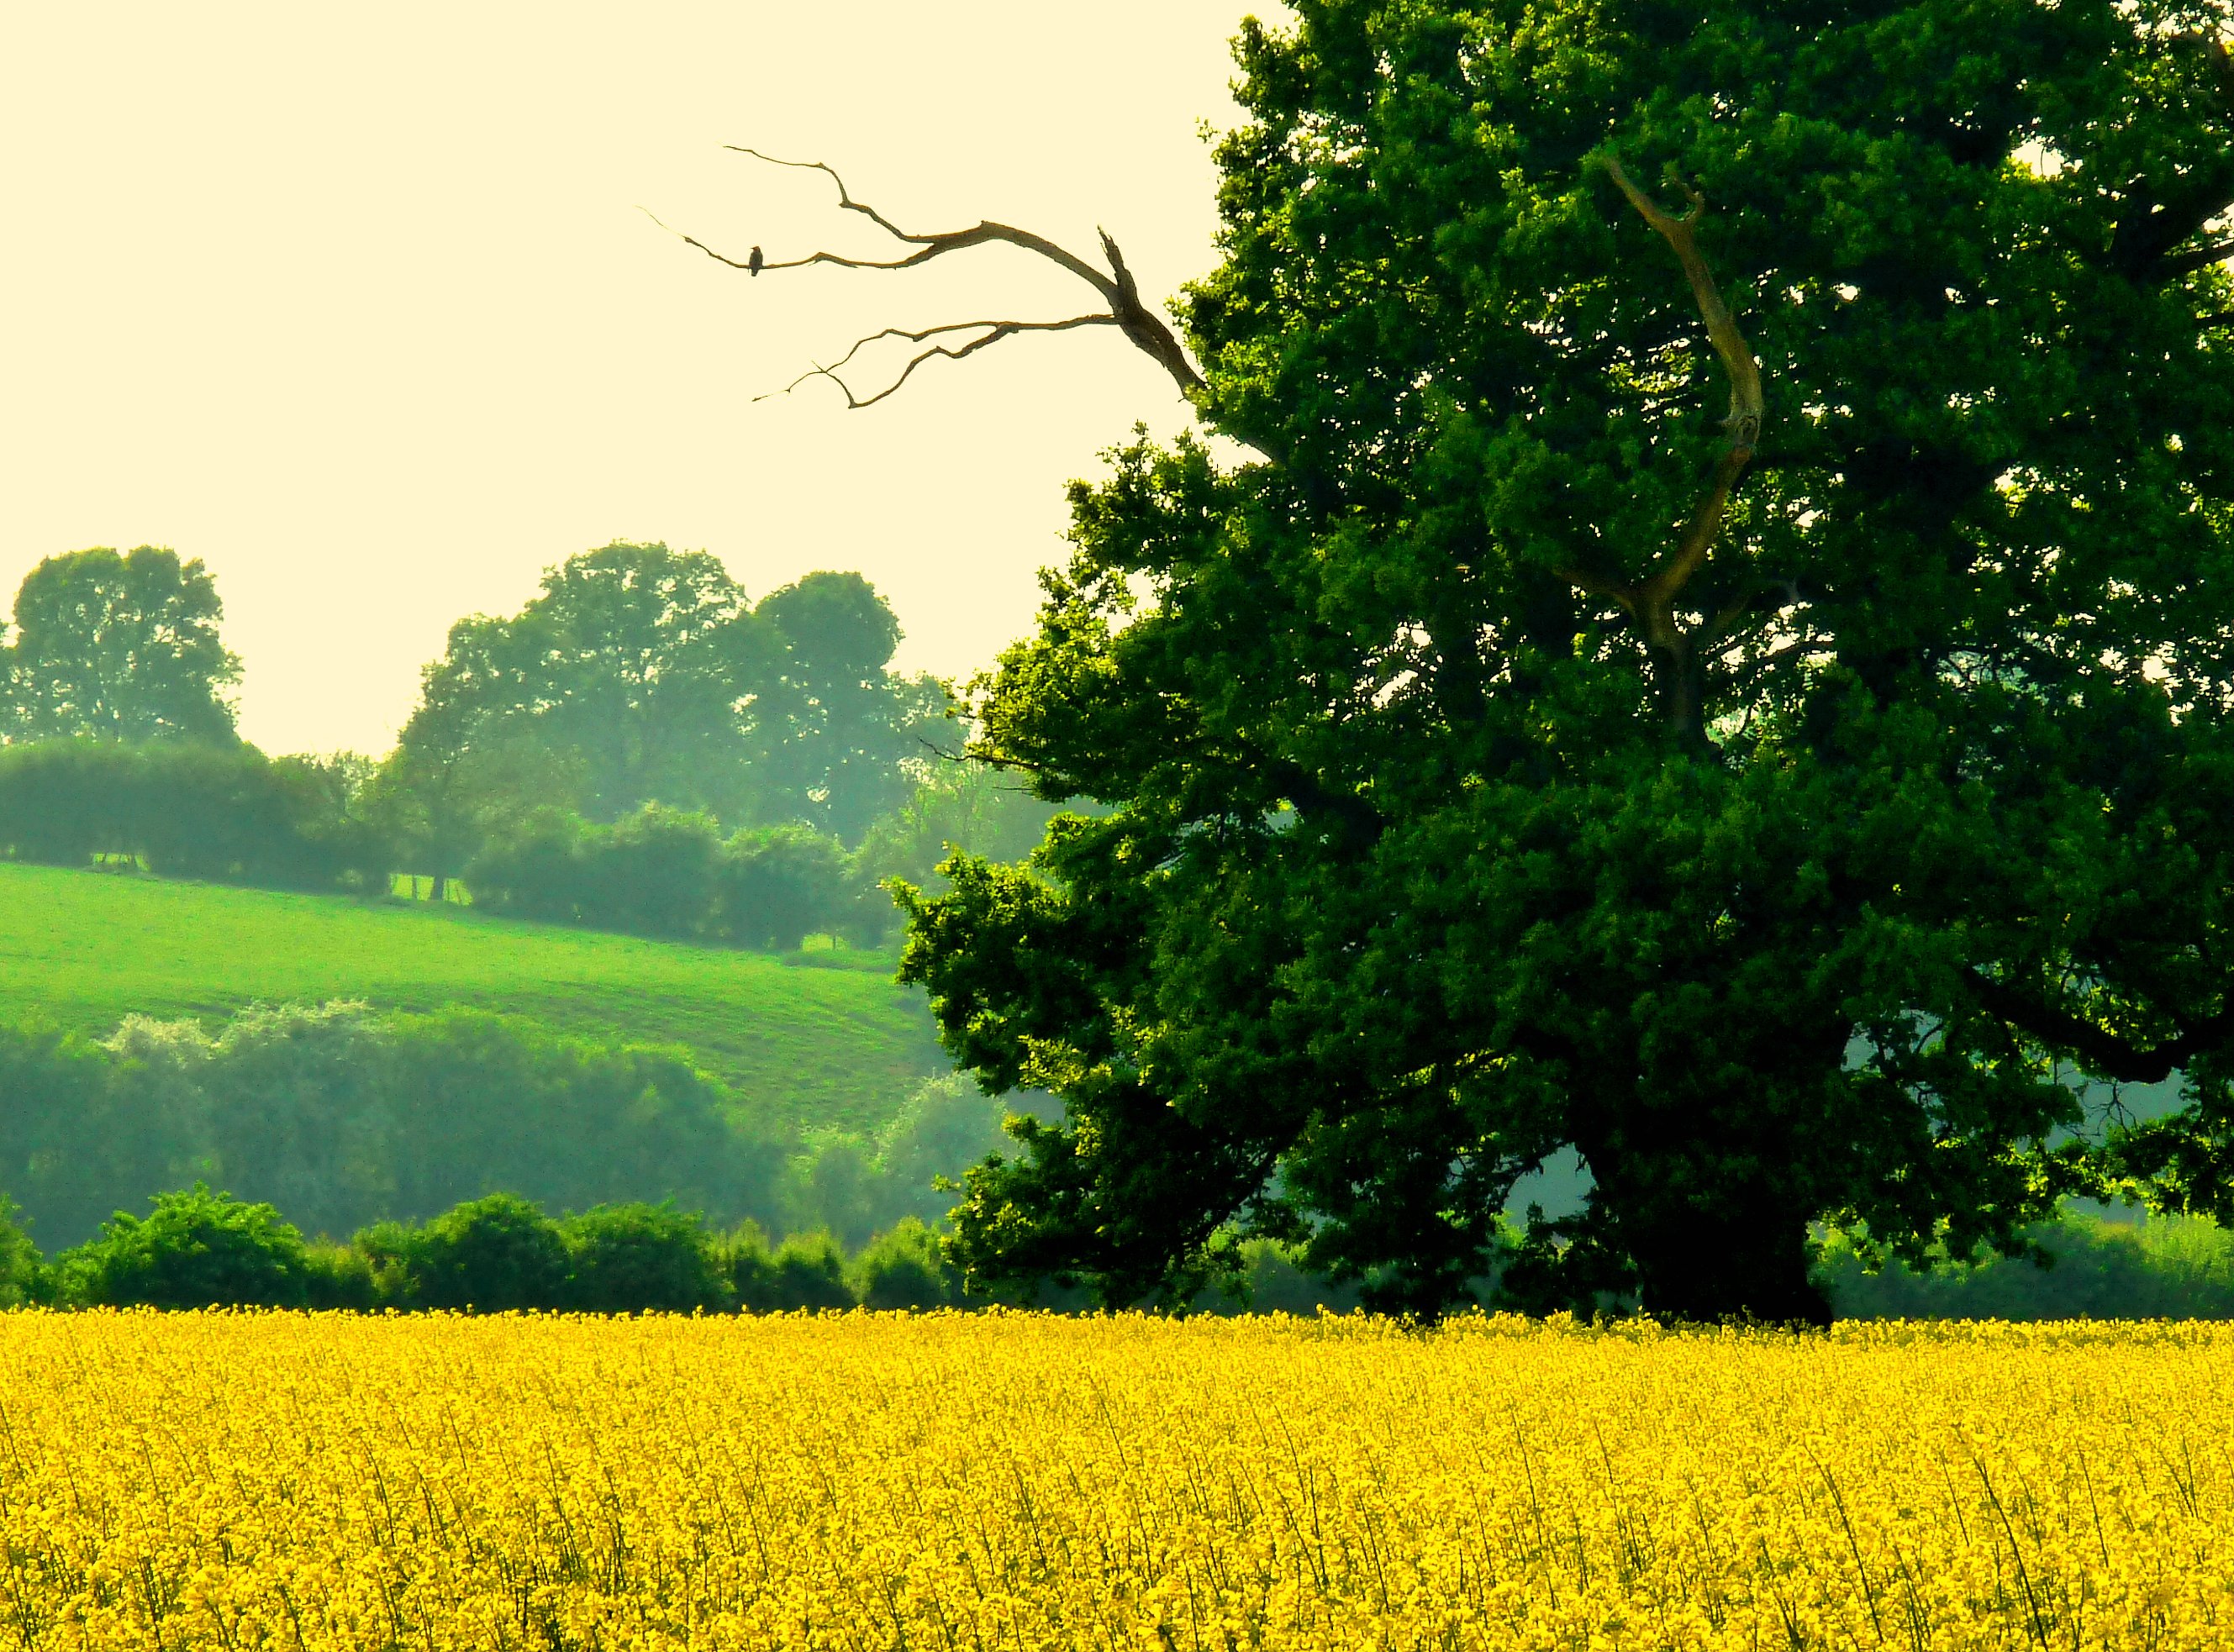
tree, grass, bird, plant, field, meadow, prairie, countryside, flower, food, green, produce, vegetable, crop, yellow, agriculture, rapeseed, herefordshire, hereford, canola, dailyshoot, brassica, rape, rural area, flowering plant, grass family, land plant, mustard plant